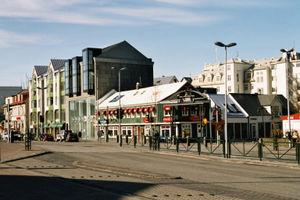
Reykjavik est la capitale de l'Islande. Elle se situe à environ 250 km au sud du cercle polaire arctique, ce qui en fait la capitale la plus septentrionale d'un État souverain. Elle s'étale entre deux fjords, dans une zone comptant de nombreuses sources chaudes, le long d'une baie. Elle est ainsi considérée comme la ville la « plus verte du monde » : on y compte environ 410 m² d'espaces verts par habitant.